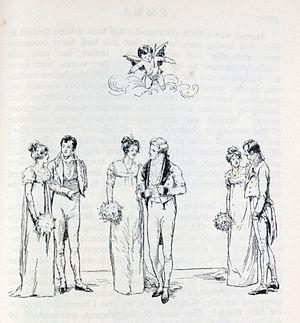
Le mariage, thème central d'Orgueil et Préjugés, est un thème majeur dans tous les autres romans de Jane Austen. Présentant une vision critique des mariages de convenance, pourtant la norme à son époque, et même satirique des mariages d'argent, elle offre à ses personnages principaux un mariage d'amour, conclusion habituelle des contes, des romans sentimentaux du XVIIIᵉ siècle et des comédies de mœurs. Mais chez elle l'amour est « raisonnable », estime plus que passion amoureuse, et, s'il passe toujours avant l'argent, sentiments et situation financière s'équilibrent harmonieusement.
L'univers romanesque de Jane Austen comporte des aspects historiques, géographiques et sociologiques spécifiques à l'époque et aux régions d'Angleterre où se déroule l'action de ses romans.